Azo compound

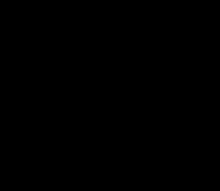

Azo compounds are organic compounds bearing the functional group diazenyl (in which R and R′ can be either aryl or alkyl groups).